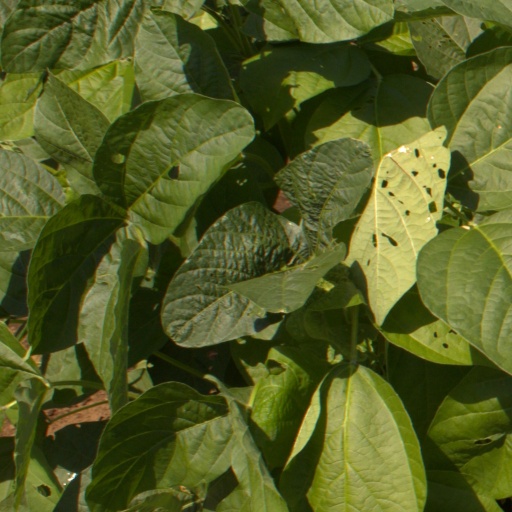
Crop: soybean